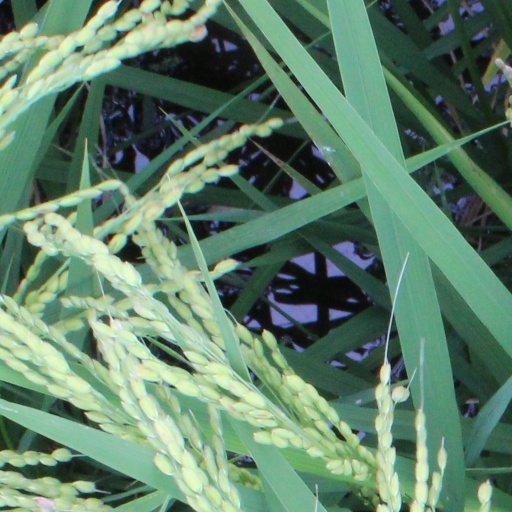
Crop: rice